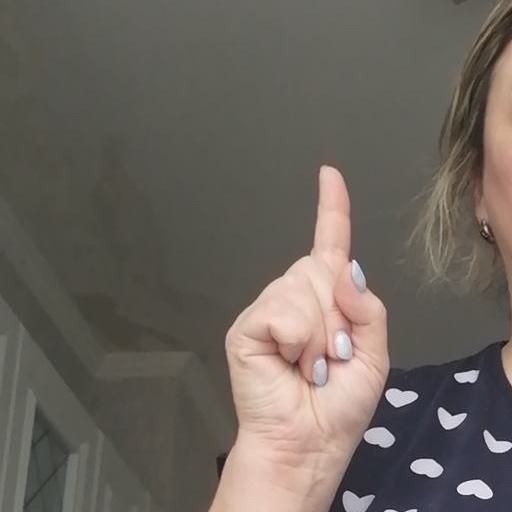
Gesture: one